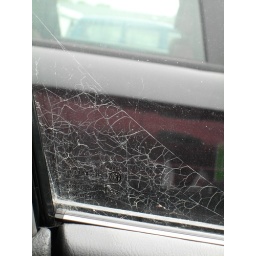
spider web in corner of car window